Goda-ikka

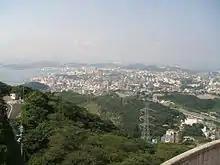
Shimonoseki

Based in Shimonoseki, Yamaguchi, the Goda-ikka has known offices in two other prefectures.